Sex club

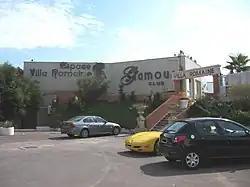
Swinger club Glamour, Cap d'Agde, France

Sex clubs, also known as swinger clubs or lifestyle clubs, are formal or informal groups that organize sex-related activities, or establishments where patrons can engage in sex acts with other patrons. A sex club or swinger club differs from a brothel in that while sex club patrons pay an entrance fee and may pay an annual membership fee, they only have an opportunity to have sex with other patrons, not with sex workers.